Mauk Weber

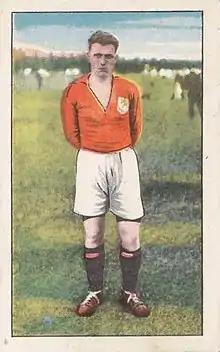
Weber (1931)

Bartholomeus Maurits "Mauk" Weber (1 March 1914 - 14 April 1978) was a Dutch football defender who played for Netherlands in the 1934 and 1938 FIFA World Cups. He also played for ADO Den Haag.